Romania national football team

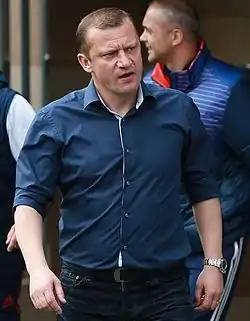
Dorinel Munteanu is Romania's most capped player with 134 appearances.

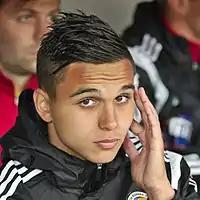
In 2014, Cristian Manea (pictured) broke Grațian Sepi's record from 1928 for being the youngest debutant of Romania. He was surpassed by Enes Sali in 2021.

Romania were drawn into the UEFA qualifying round for the 2010 World Cup alongside France, Serbia, Austria, Lithuania and the Faroe Islands. Although Romania were seeded in the second pot, they eventually finished fifth, above only the Faroe Islands. Their campaign was a disaster that began with a 3–0 home loss to Lithuania and included a 5–0 trashing in Belgrade by Serbia. Furthermore, various problems were caused during the poor campaign, such as the retirement from international football of Cosmin Contra, Mirel Rădoi and Adrian Mutu (the latter would later be recalled after a year's absence). Coach Victor Pițurcă resigned and was replaced by Răzvan Lucescu.